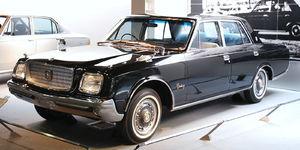
La Toyota Century est une limousine quatre portes produite par Toyota essentiellement pour le marché japonais et à raison de 150 à 200 exemplaires par an.